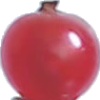
Label: Redcurrant 1